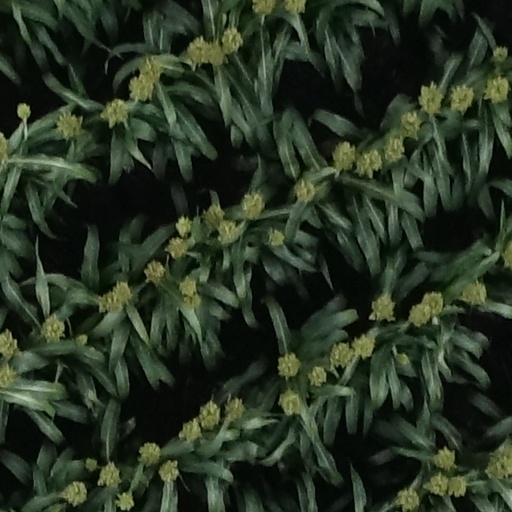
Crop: sorghum